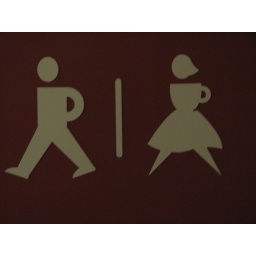
January 7, 2008...this is the bathroom sign in one of my favorite coffee shops